Groton, Massachusetts

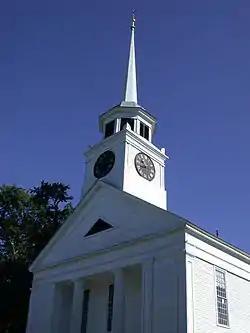

The townsfolk of Groton supported the Patriot cause in the American Revolutionary War. Following the Boston Tea Party, the town passed a resolution thanking Boston "for their wise, prudent and spirited conduct at this alarming crisis," and resolved to boycott the tea industry until duties on tea were lifted.